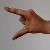
The image shows a hand gesture representing the letter 'Z' in Indian Sign Language.